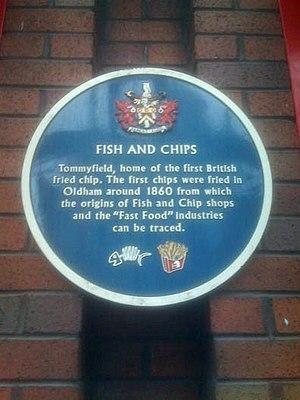
Le fish and chips, familièrement connu sous le nom de fish supper en Écosse et en Irlande du Nord, est un plat de restauration rapide, d’origine britannique, à emporter ou à consommer sur place, consistant en un poisson frit dans de la pâte, ou de la chapelure, et servi avec des frites. Il peut être enveloppé dans un emballage de papier blanc, lui-même emballé dans du papier journal pour conserver la chaleur.